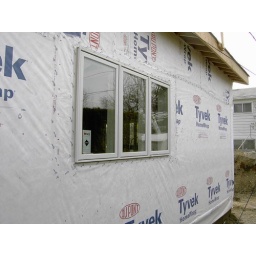
Exterior view of the windows by the kitchen sink.